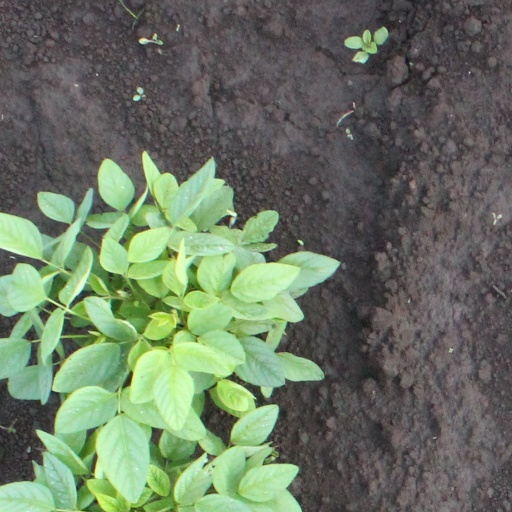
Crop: soybean